Zamfir Arbore

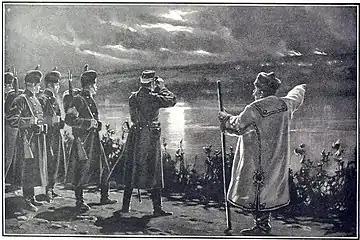
Romanian border troops survey the eastern Prut shore, where Bessarabian villages had caught on fire ("The Illustrated London News", January 1906)

Before and during the Russian Revolution of 1905, Arbore was also involved in trafficking subversive works of literature over the Romanian–Russian border, hoping to encourage a rebellion among Bessarabian Romanian peasants and intellectuals. Theodor Inculeț, a theologian and political agitator, was one of his connections there. As Inculeț later wrote, the books "sent over by Arbure" were unequivocally "anti-Russian".